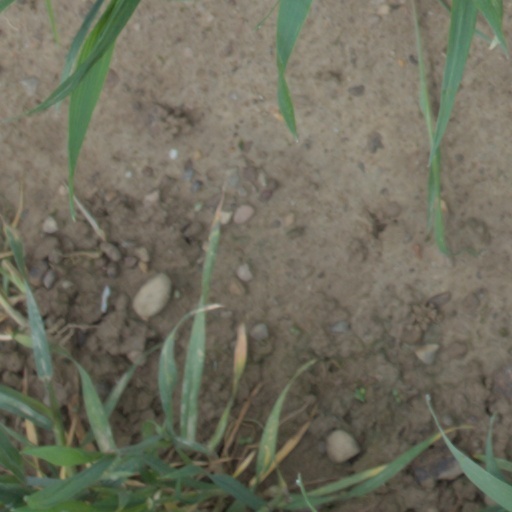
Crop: wheat